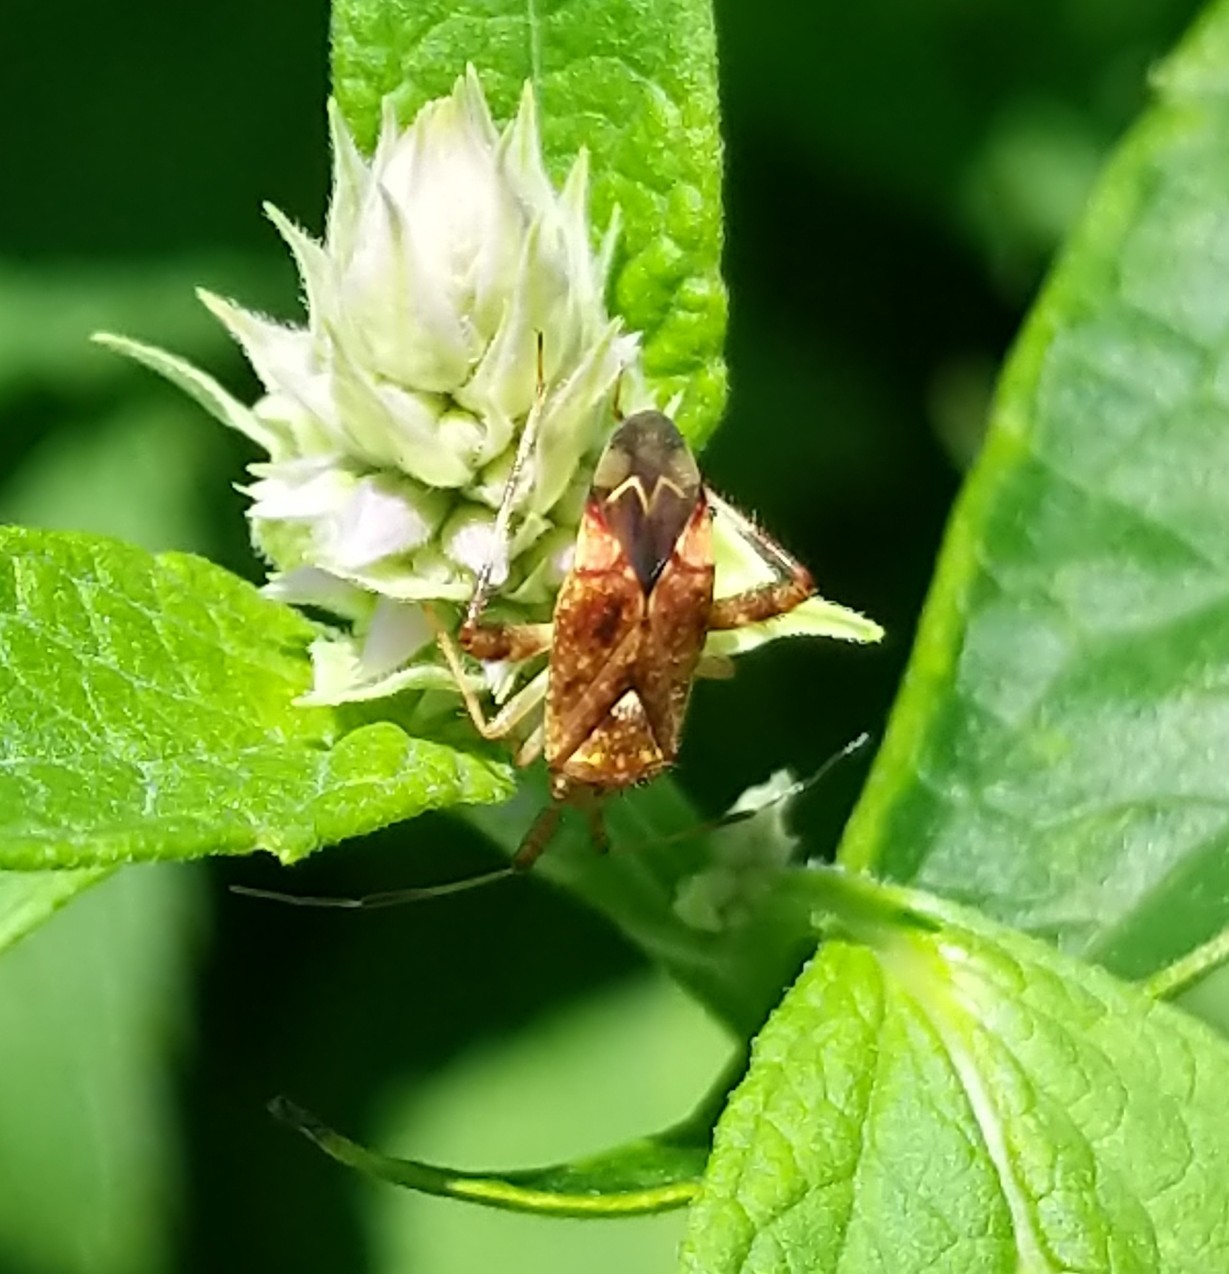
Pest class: lygus_bug